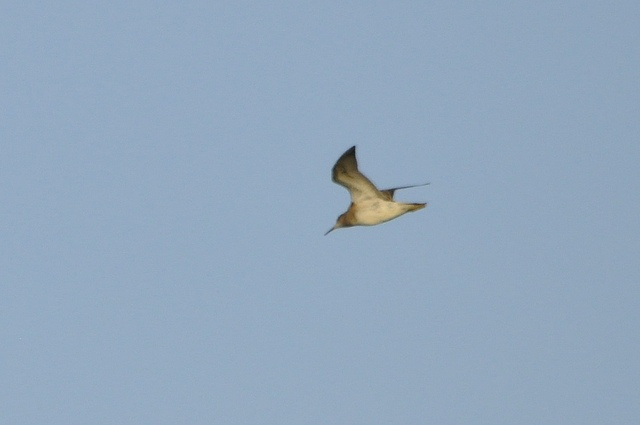
A white bird with black tipped wings glides in the pale blue sky.
A single bird flies across a clear, cloudless blue sky.
A beautiful white and black bird soaring through a blue sky.
A picture of the blue sky with a seagull flying in the air.
Lone bird gliding with wings outstretched against a blue sky.